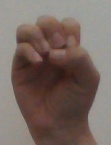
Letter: ha